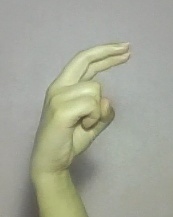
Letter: zay